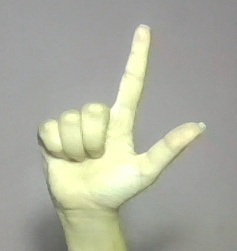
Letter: laam